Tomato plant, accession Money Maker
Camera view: tilt-top (135 deg); turntable rotation: 240 degrees
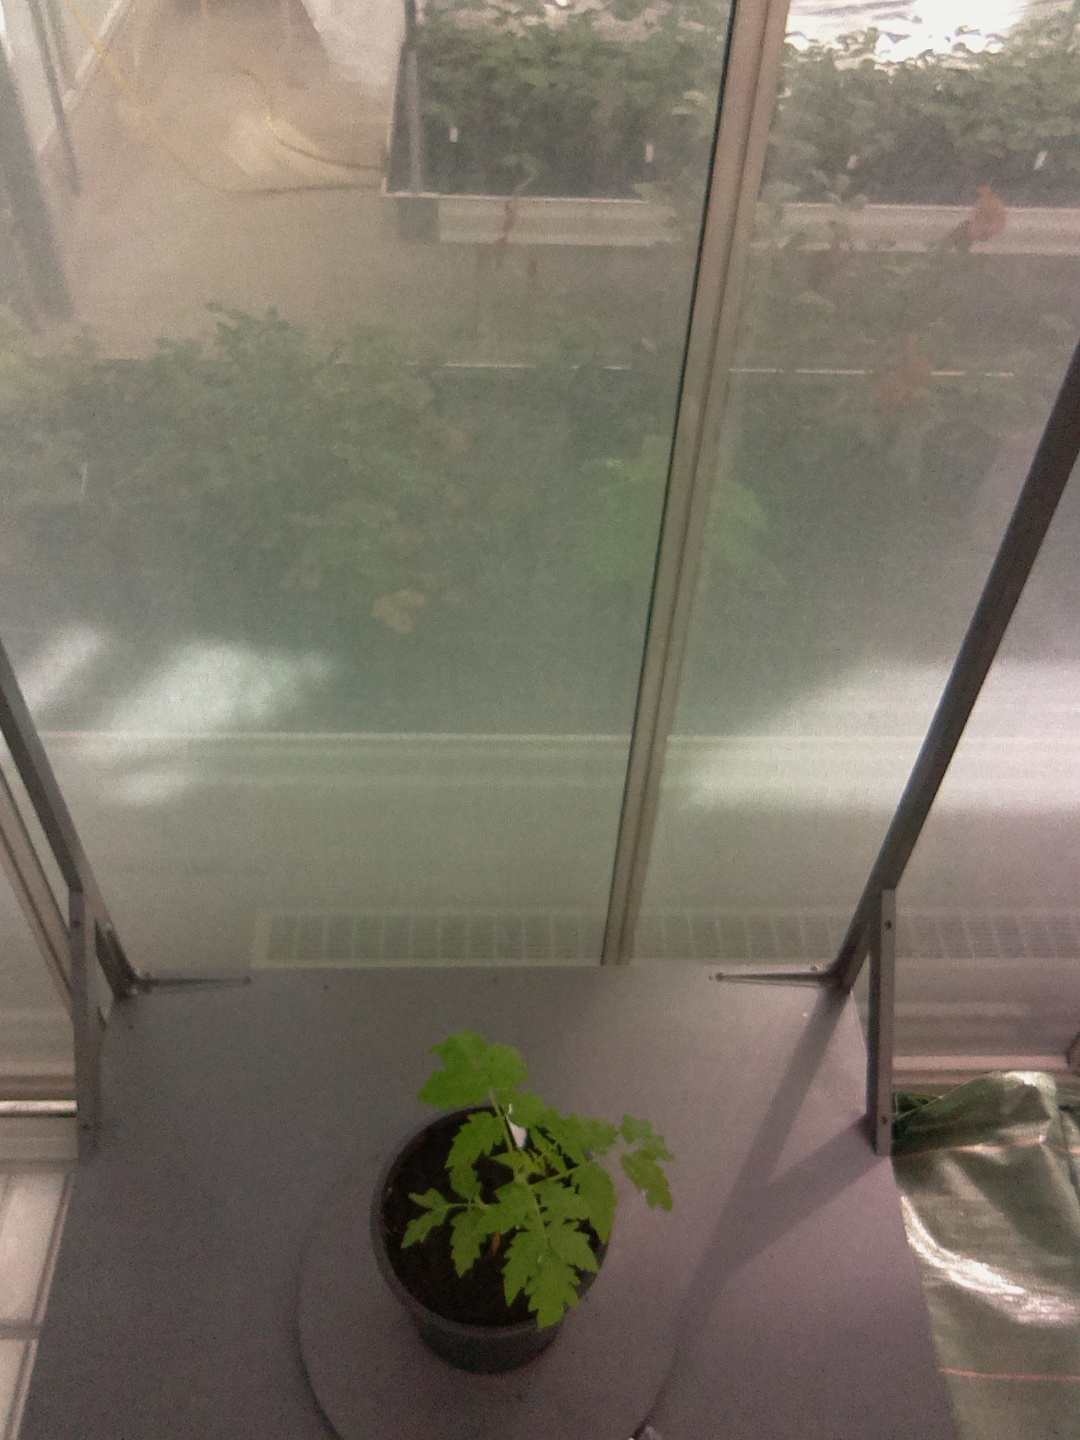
BBCH growth stage 13: 6 of true leaves visible